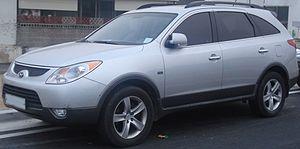
Le Hyundai iX55 est un SUV de la marque coréenne, connu aussi sous le nom de Veracruz en Amérique du Nord et en Corée du Sud. Il a été lancé en 2006 dans son pays d'origine, en 2007 sur le sol américain et début 2009 en Europe.